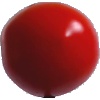
Label: Tomato 4